Nuer people

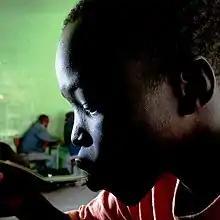
Nuer boy

To a Nuer individual, his parents and siblings are not considered mar (blood relatives) kin. He doesn't refer to them as kin. To him they are considered gol which is far more intimate and significant. There are kinship categories in the Nuer society. Those categories depend on the payment to them. There is a balance between the mother and father's side that is acknowledged through particular formal occasions such as marriage.